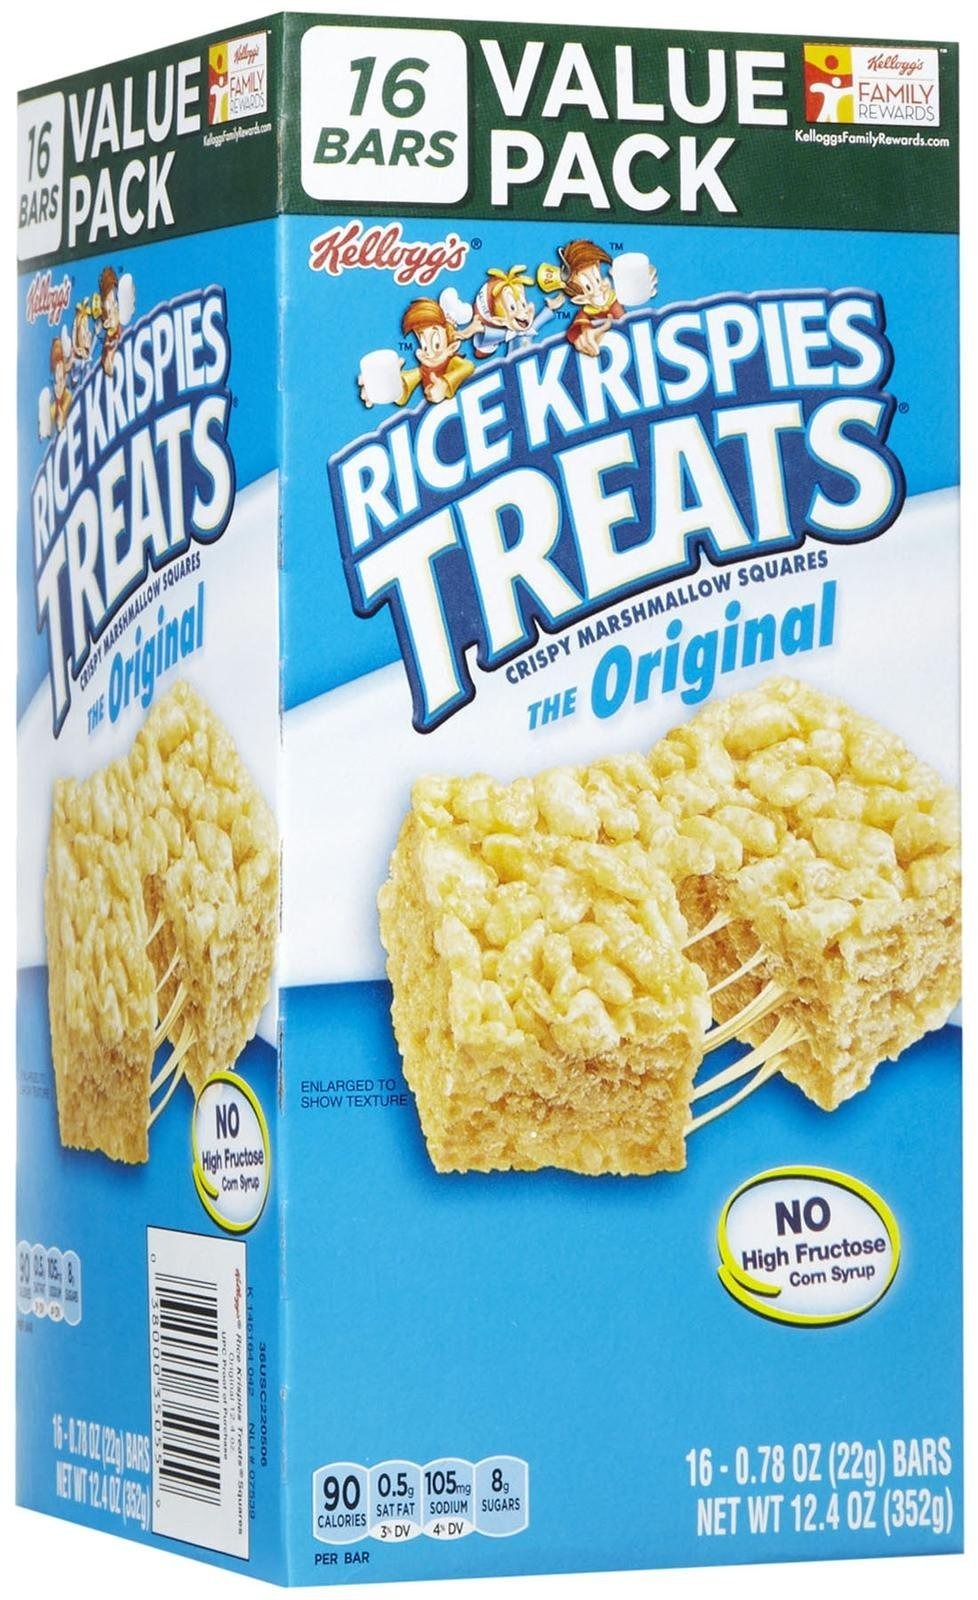
Item Name: Kellogg's Rice Krispies Treats Rice Krispies Treats - Original - 0.78 oz - 16 ct
Value: 12.48
Unit: Ounce

Price: 6.49